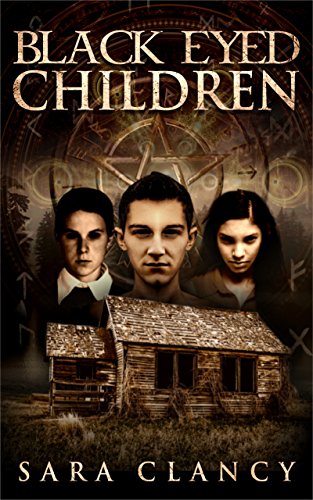
Black Eyed Children: Scary Supernatural Horror with Demons (Black Eyed Children Series Book 1)
Category: Buy a Kindle
Review "Wow! Excellent! Loved the whole plot! Good job Sara! I can't come up with anything bad about it. Looking forward to the next one!" - Maureen "Really spooky story! Loved the story line and I would definitely recommend this book to my family and friends alike! Hope the next one is as spooky as this!" - Ramonita T. "The story was so scary I about jumped out of my skin more than once. I highly recommend this book if you like reading on the edge of your seat and have a wild imagination. " - Reader "This will scare the pants off you! Black Eyed Children is a great read !" - Helen W. "I really enjoyed reading this book. By the end of the first chapter I was hooked and I didn't want to put it down 'til the end." - Reader "I read both one and two in this series, and found both to be creepy exciting reads. Very fast paced, the entire story in both books happened within a 3-day period ." - Karrie "Loved it! I found the story gripping from the very beginning. This book was hard to put down." - Shannon H. "One of the scariest books I've read in a long time. Really enjoy a good scare so I definitely will be reading more by Ms. Clancy." - V. M. "Good take on this legend. Highly recommended for horror fans." - Reader "This author writes in a way that makes you feel the bone chilling cold, the warmth of the fire and the terror of the characters. Excellent read!" - Terry "Scary terrifying and breath taking." - Reader "Too scary! Wolves, bears, and frigid temperatures aren't the only things that will kill you alone in the wilderness. If they knock three times, do not let them in!!" - Sharonme From the Inside Flap Excerpt from Chapter 1:  Ruby's father often said that the soul of a man shows in his eyes. She always hoped that wasn't true, because if it were, she lived in a world of monsters. Everywhere she turned, all she saw were glossy eyes, pretty like spun glass but emotionless. Lifeless. Just like all the other features that made up their faces. Everything was there, arranged just how they should be, and while some were pleasing to look at, they were all ultimately soulless. Like porcelain dolls. The world was full of them. Life-size dolls that moved, talked, and stared at her with empty eyes. It had been a relief to find the train carriage relatively empty when she had boarded. And while a few locals had come and gone with the different stops, the numbers had remained relatively low. Curled up on her seat, she had pulled her beanie down and her thick scarf up, hiding under the excess fabric and trying to ignore the dolls as they passed. Most seemed content to leave her be. A strange teenager with social issues wasn't of much concern when they were hurriedly trying to fit in the last social calls of the season. Tourism ruled these parts. The whole economy was driven by what they earned in the brief summer and the few gentle first snowfalls. If they didn't make their money then, they didn't get another chance until the snow melted again. It made catching up with friends and family in other towns a juggling act. By now, the changing leaves had fallen and were quickly disappearing under layers of snow. The days were getting shorter, nights colder, and it was now a winter wonderland that would soon grow harsh and unforgiving. Those who would remain were preparing to close up shop and bunker down as soon as the last tourists left. Everyone would leave their small towns and head south to escape the bitter wrath of the winter. Ruby was going north. For three days, she had managed to escape most people's notice. And those who did spare her a second glance hadn't tried to start up a conversation or invite her to join their games to pass the time. She had perfected her 'leave me alone' vibe. Shoulder pressed against the ever-cooling window, face hidden but attention obviously on the world outside or the book in her lap, and her feet curled up on the seat next to her, her chubby limbs and bags taking up as much space on the ripped vinyl as possible. Her best defense had always been staying as still and quiet as possible. Kind of like a possum playing dead. Don't talk. Don't move. Never make eye contact. She had repeated the commands in her head since childhood and, more often than not, they had turned out to be sound advice. Sometimes, she wasn't so lucky. Like right now. About the Author Growing up in the endless summer of Australia, Sara Clancy was always fascinated with the macabre. It gave her an opportunity to satisfy her cravings for all things spooky and strange, and indulge in a world of mystery. Currently living near a beach she never visits, she enjoys writing horror, spending most of her pay checks on books, and devotes a great deal of time and energy to fictional characters. She also enjoys talking through movies, but understands that's a private indulgence.
Features: With three knocks, Ruby is cast into a living hell… | It had seemed like the perfect job. For months, she could stay in a cabin in the middle of the Yukon wilderness with only a pack of sledge dogs to care for. But from the moment she arrives in the isolated dog yard, something is terribly wrong. She can feel it watching her from the woods. She can hear them whispering to her in the silence. But she is sure it is just a trick of her mind. Until the night they arrive. Three children appear on her doorstep in the middle of the night; each one with pitch black eyes. They plead with her to let them inside, but her rejection draws her into a war of wills against the demonic forces. Isolated in a terrain she doesn’t understand, and trapped by an oncoming blizzard, Ruby will have to decide how far she’s willing to go to survive. She’ll soon learn that it’s hard to keep the devil out when you’ve already opened the door.